Route 11 Potato Chips

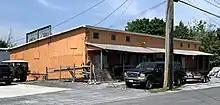
The original warehouse in Middletown, Virginia, which housed Route 11 Potato Chips. The company's second warehouse was around the corner.

Route 11 Potato Chips was founded in 1992 by Sarah Cohen and originally based in Middletown, Virginia, named after U.S. Route 11, which runs north-south nearby. The company moved its production facility to Mount Jackson in 2008 where the chips are produced currently.